Anna of Pomerania, Duchess of Lubin

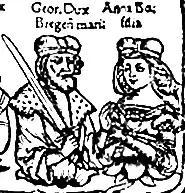
George I of Brieg and Anna of Pomerania

Anna of Pomerania (1492 – 25 April 1550) was a German Princess. She was a member of the House of Pomerania (also known as House of Greifen or House of Griffins) and by marriage Duchess of Brzeg.